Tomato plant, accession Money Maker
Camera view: horizontal (90 deg, fisheye); turntable rotation: 150 degrees
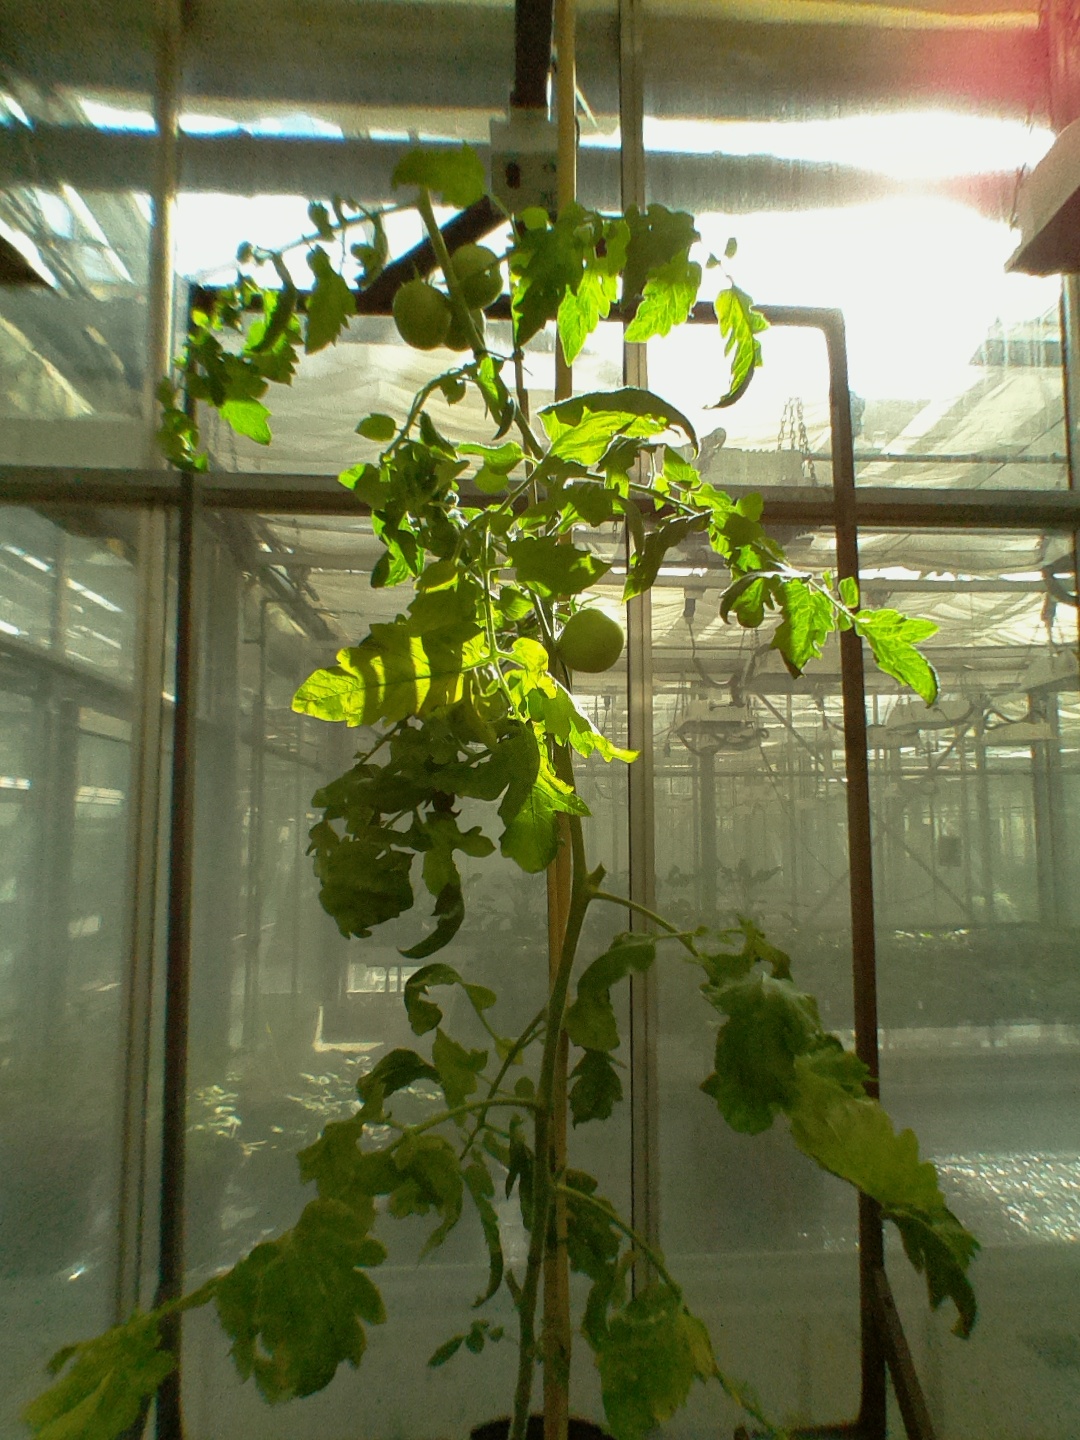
BBCH growth stage 74: 40%-50% of final fruit size